Castlevania: The Adventure

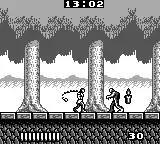
The top of the screen display's the time remaining in the stage, while the bottom of the screen show's the player's current health and score. At the center of the screen, Christopher, the player character, is whipping an enemy.

Set a century after the events of "" and a century before the events of the original "Castlevania", the player controls Christopher Belmont, a descendant of Trevor Belmont and ancestor of Simon Belmont, who goes on a quest to defeat Dracula.